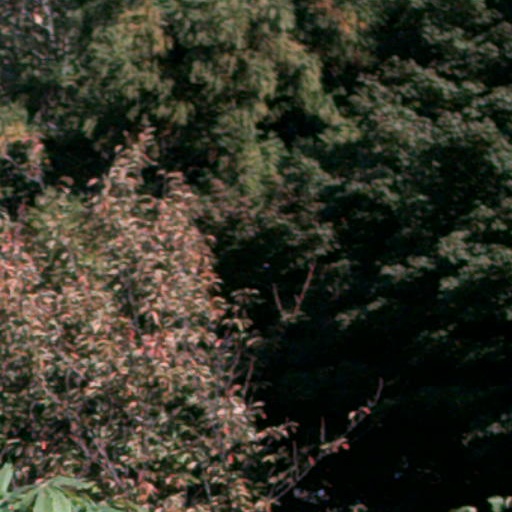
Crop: cassava